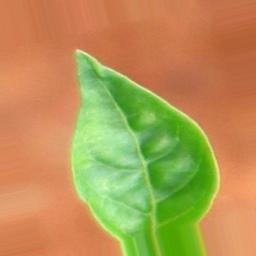
Label: healthy